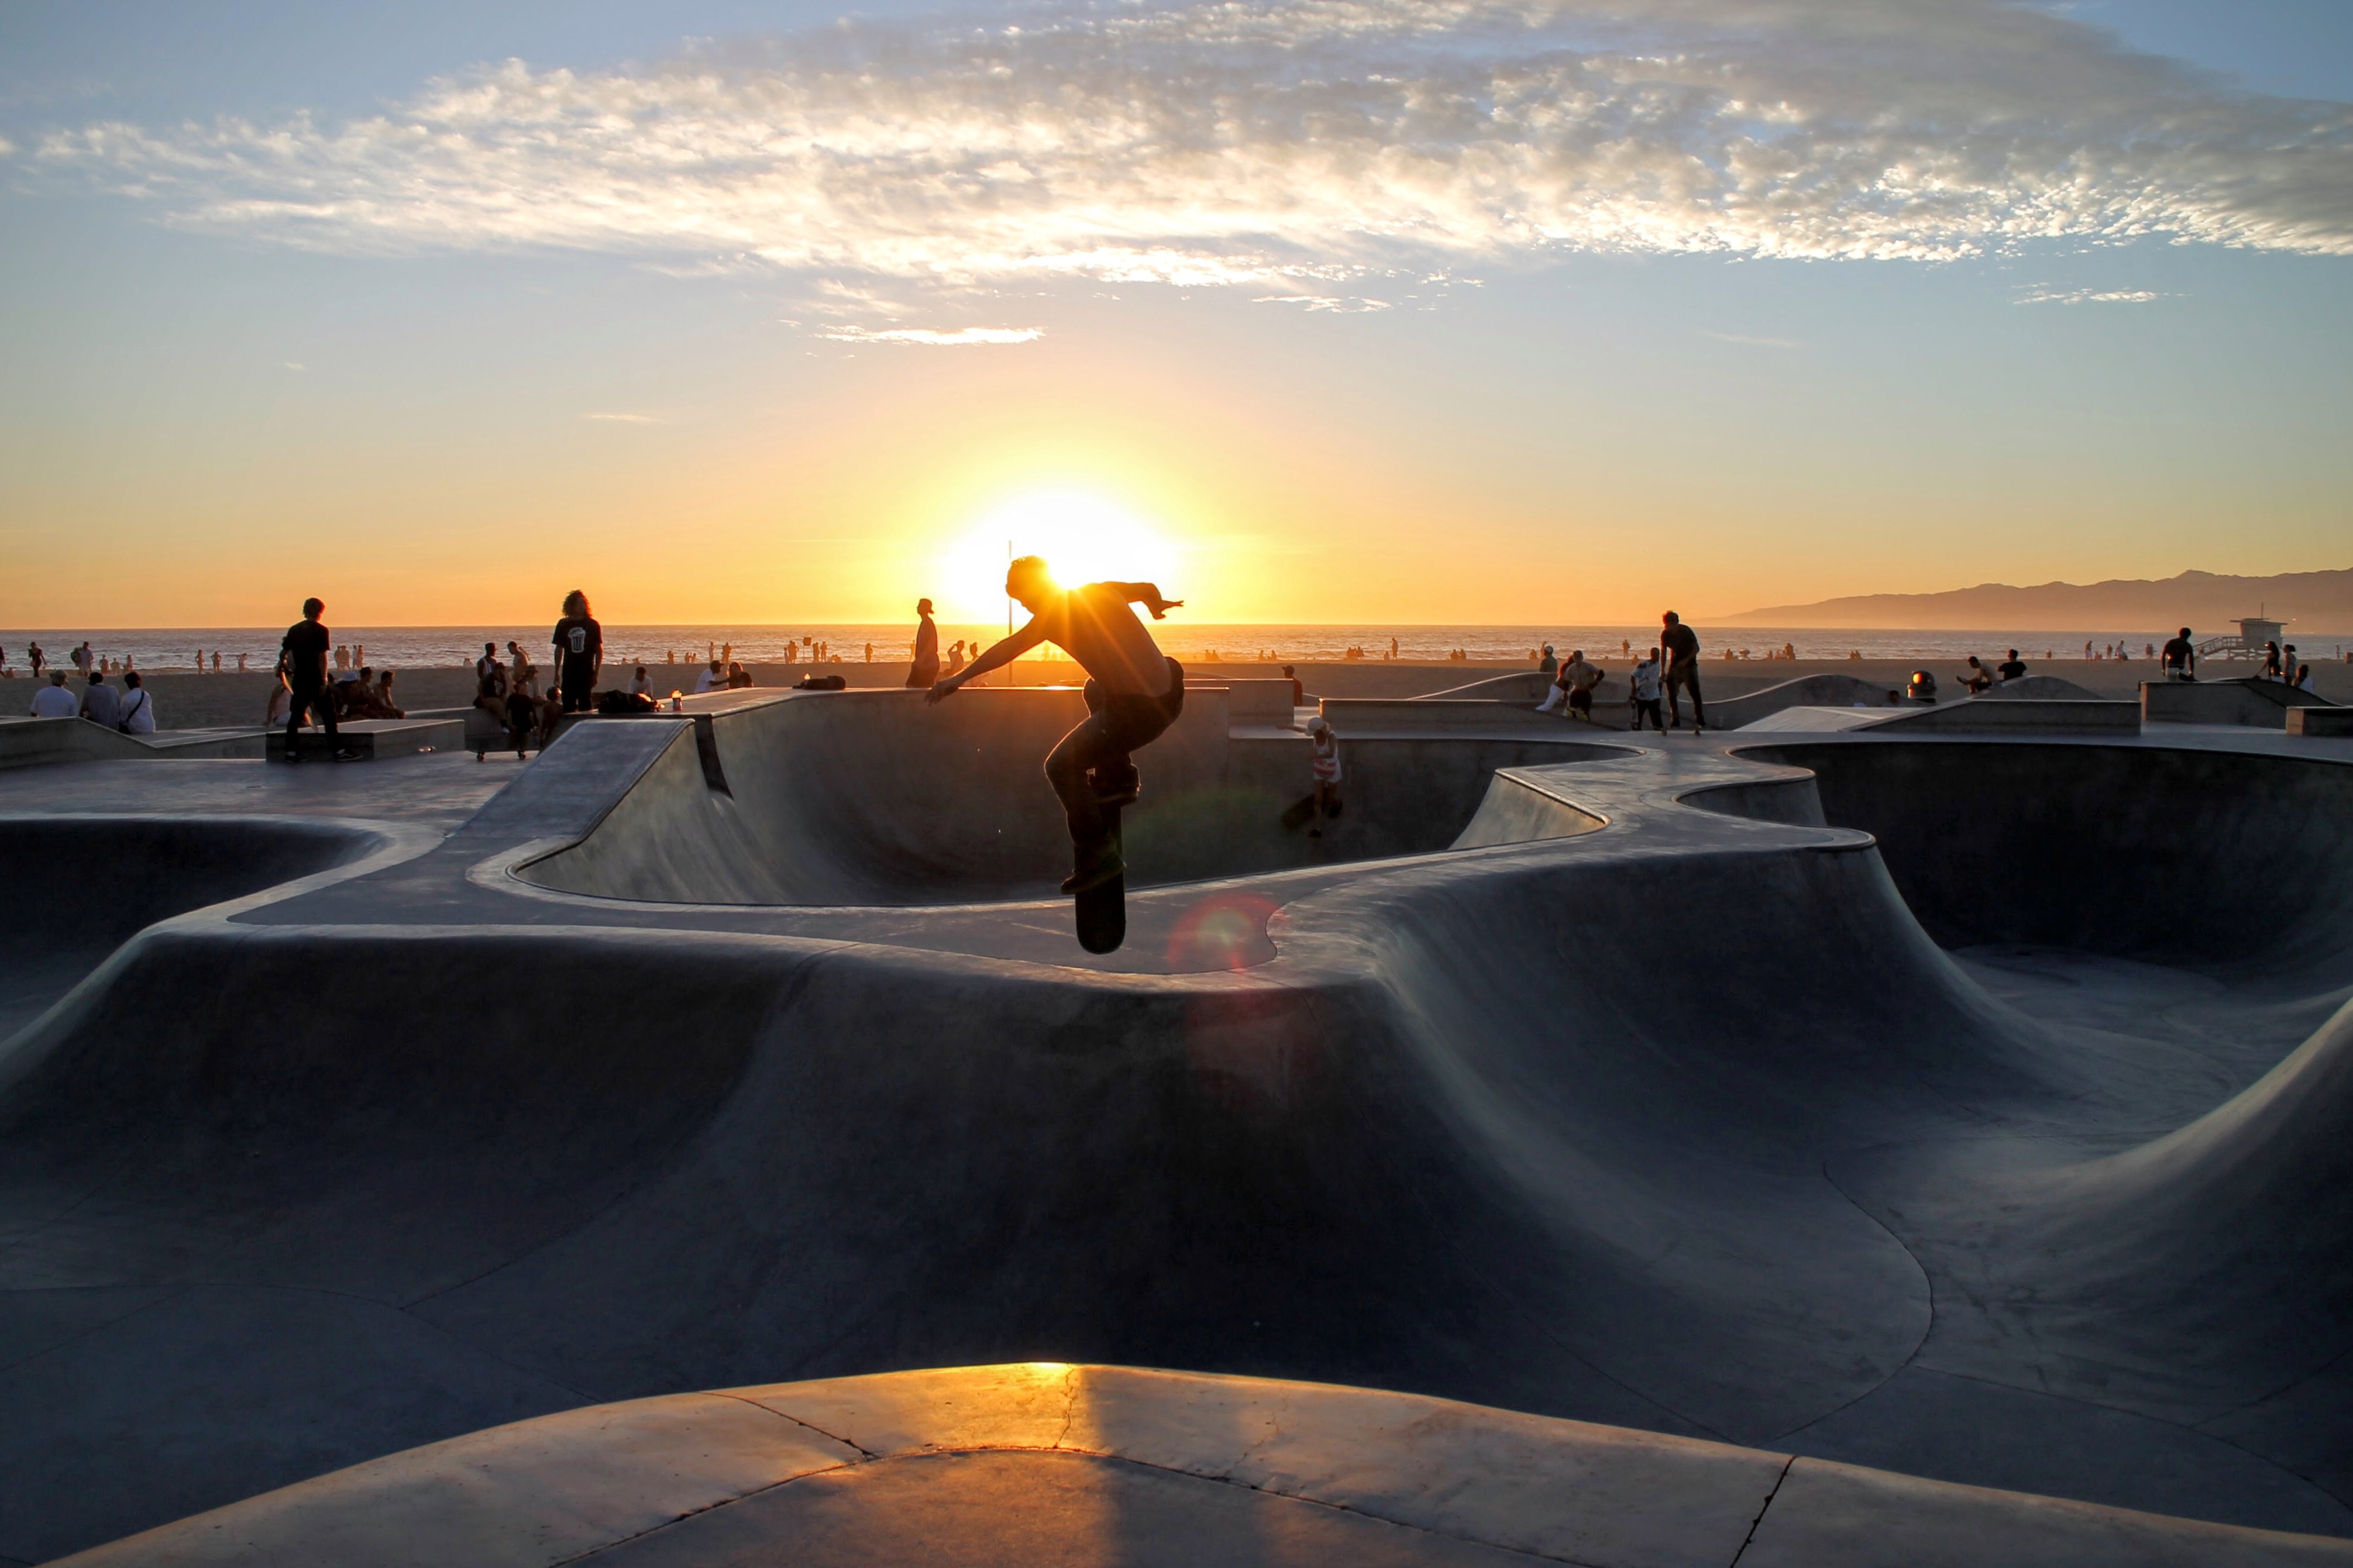
beach, sea, sand, ocean, horizon, silhouette, sunrise, sunset, sunlight, morning, wave, skateboard, dawn, skateboarding, dusk, evening, reflection, skateboarder, atmosphere of earth